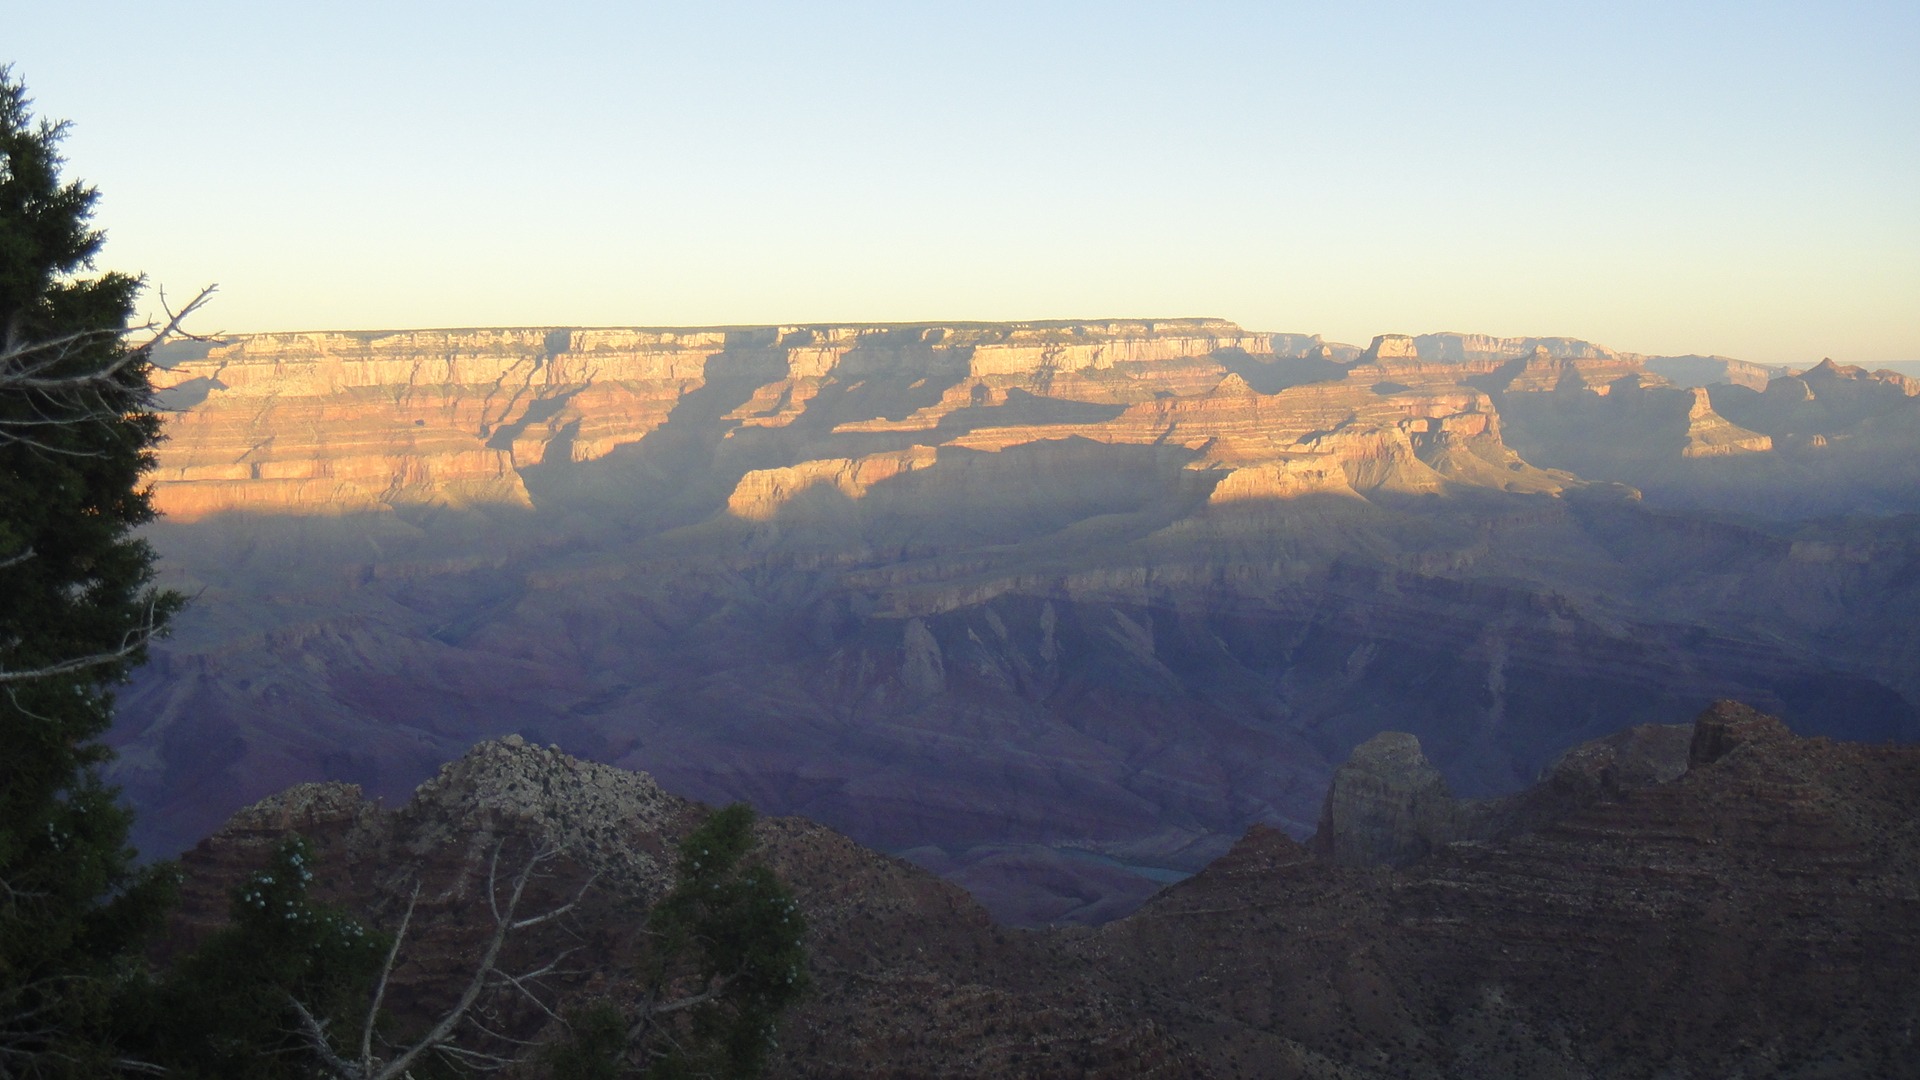
landscape, rock, wilderness, mountain, sunrise, sunset, sandstone, river, valley, mountain range, vacation, travel, explore, formation, cliff, scenic, park, usa, america, ancient, landmark, sightseeing, canyon, grand canyon, historic, tourism, terrain, national park, ridge, majestic, arizona, national, geology, vivid, cliffs, deep, plateau, magnificent, famous, geological, spectacular, formations, southwest, destination, landform, geographical feature, mountainous landforms